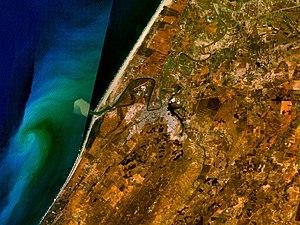
Kénitra est une ville et commune urbaine du Maroc. Pendant le protectorat français, la ville portait le nom de Port-Lyautey.